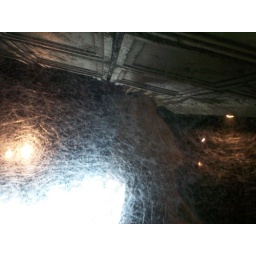
Yeah, this picture sucks, but its a lion standing right above my head at MGM